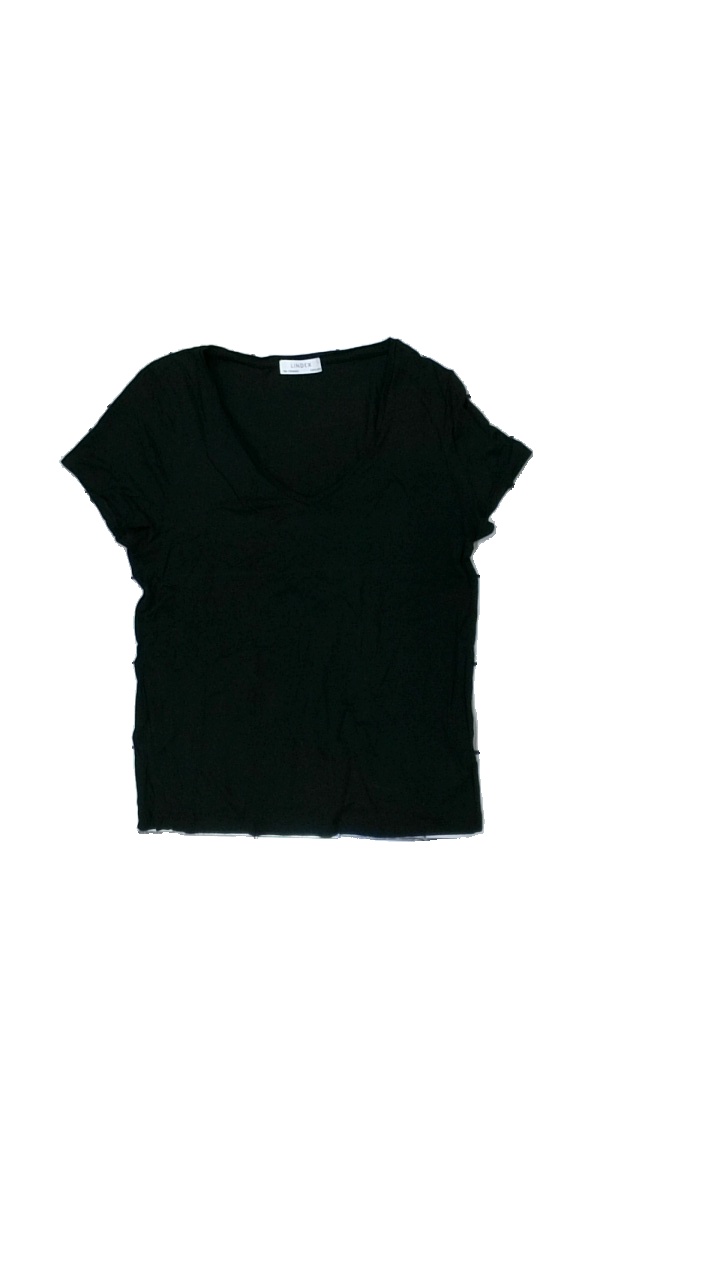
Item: T-shirt (Ladies)
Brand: Lindex
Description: svart t-shirt med litet vitt streck längst ner
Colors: Black
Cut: Regular
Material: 100% viscose
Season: All
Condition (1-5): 4
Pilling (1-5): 5
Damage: vit streck
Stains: Minor
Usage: Reuse
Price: <50